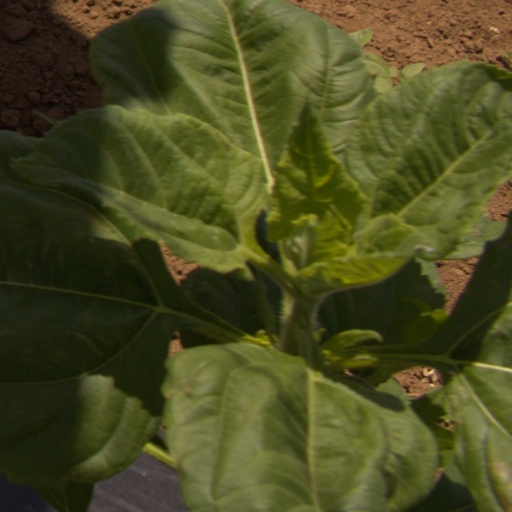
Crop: Jerusalem artichoke